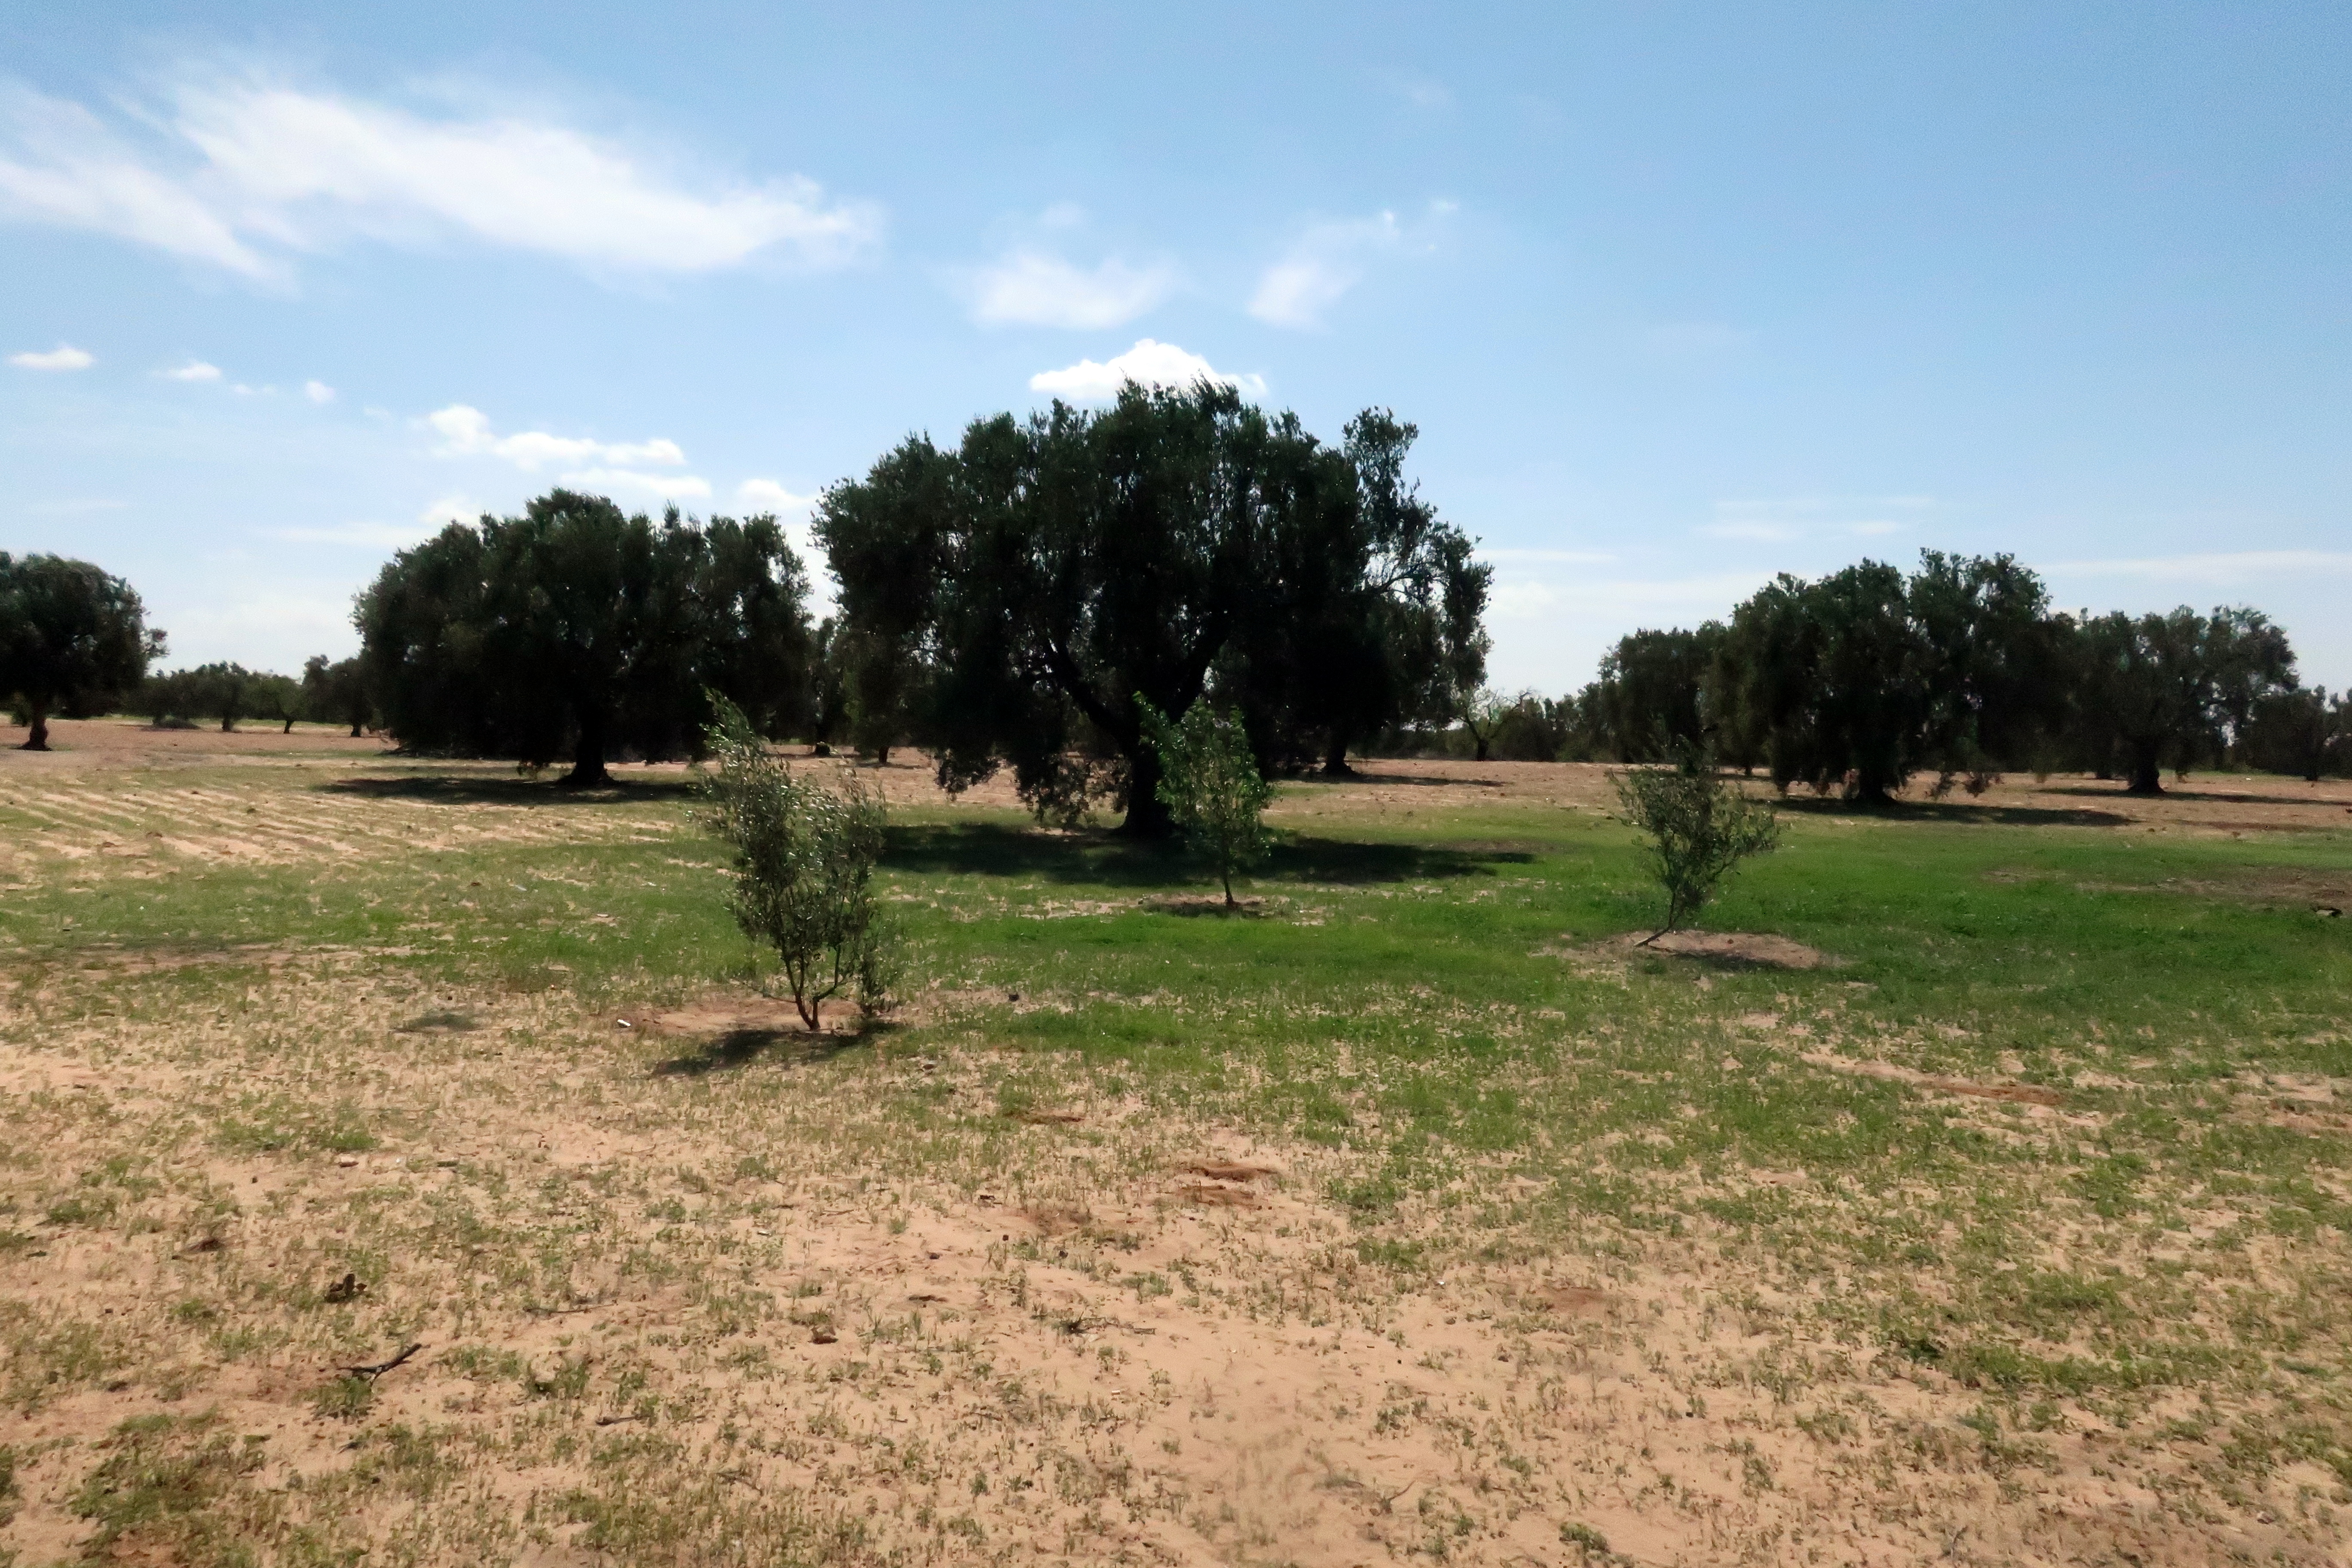
coast, tree, plant, sky, palm tree, flower, summer, vacation, jungle, paradise, tropics, flowering plant, natural environment, woody plant, land plant, palm family, olive, land lot, pasture, property, natural landscape, grassland, grass, plain, landscape, rural area, ecoregion, grass family, field, ranch, farm, soil, real estate, meadow, prairie, plant community, steppe, shrubland, road, savanna